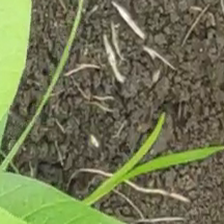
Weed species: Lavhala_(Cyperus_Rotundus)